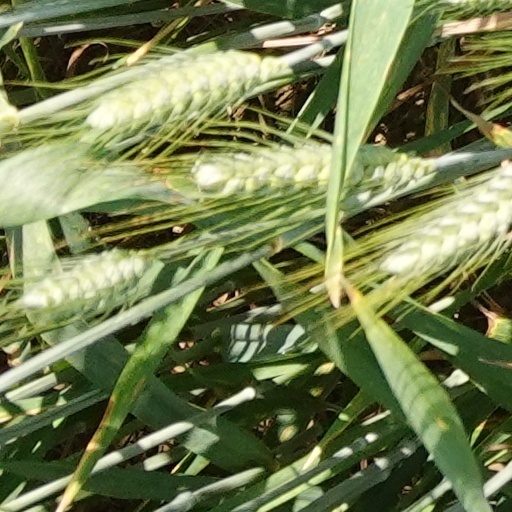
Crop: wheat